Greater Flagstone

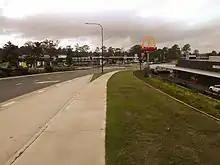
Homestead Drive, Flagstone, Queensland

Greater Flagstone is situated in the Bundjalung traditional Indigenous Australian country. The name Flagstone is from Flagstone Creek which flows into the Logan River just south of Chadwick Drive in South Maclean. Greater Flagstone was previously part of the Undullah and Jimboomba areas before being excised into Flagstone and district suburbs.